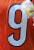
Number: 9